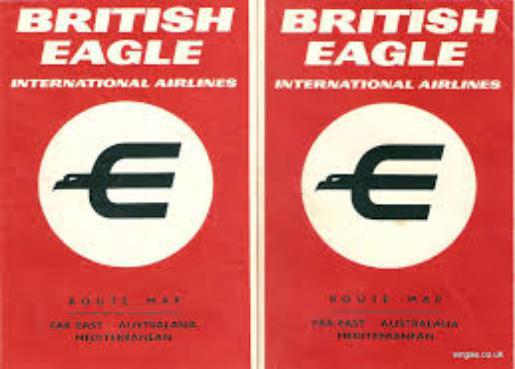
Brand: british eagle
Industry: Transportation